A Certain Regard

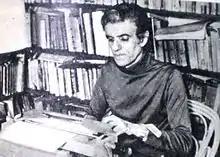
Juan José Sebreli

A Certain Regard (Spanish: "Una cierta mirada") is a 2005 Argentine documentary film directed by Eduardo Montes-Bradley. The film centers on Juan José Sebreli, an influential Argentine sociologist, essayist, and public intellectual. A co-founder of the Frente de Liberación Homosexual (Gay Liberation Front) in Argentina, Sebreli narrates his life and ideas in a reflective monologue that interweaves cultural critique with personal history.